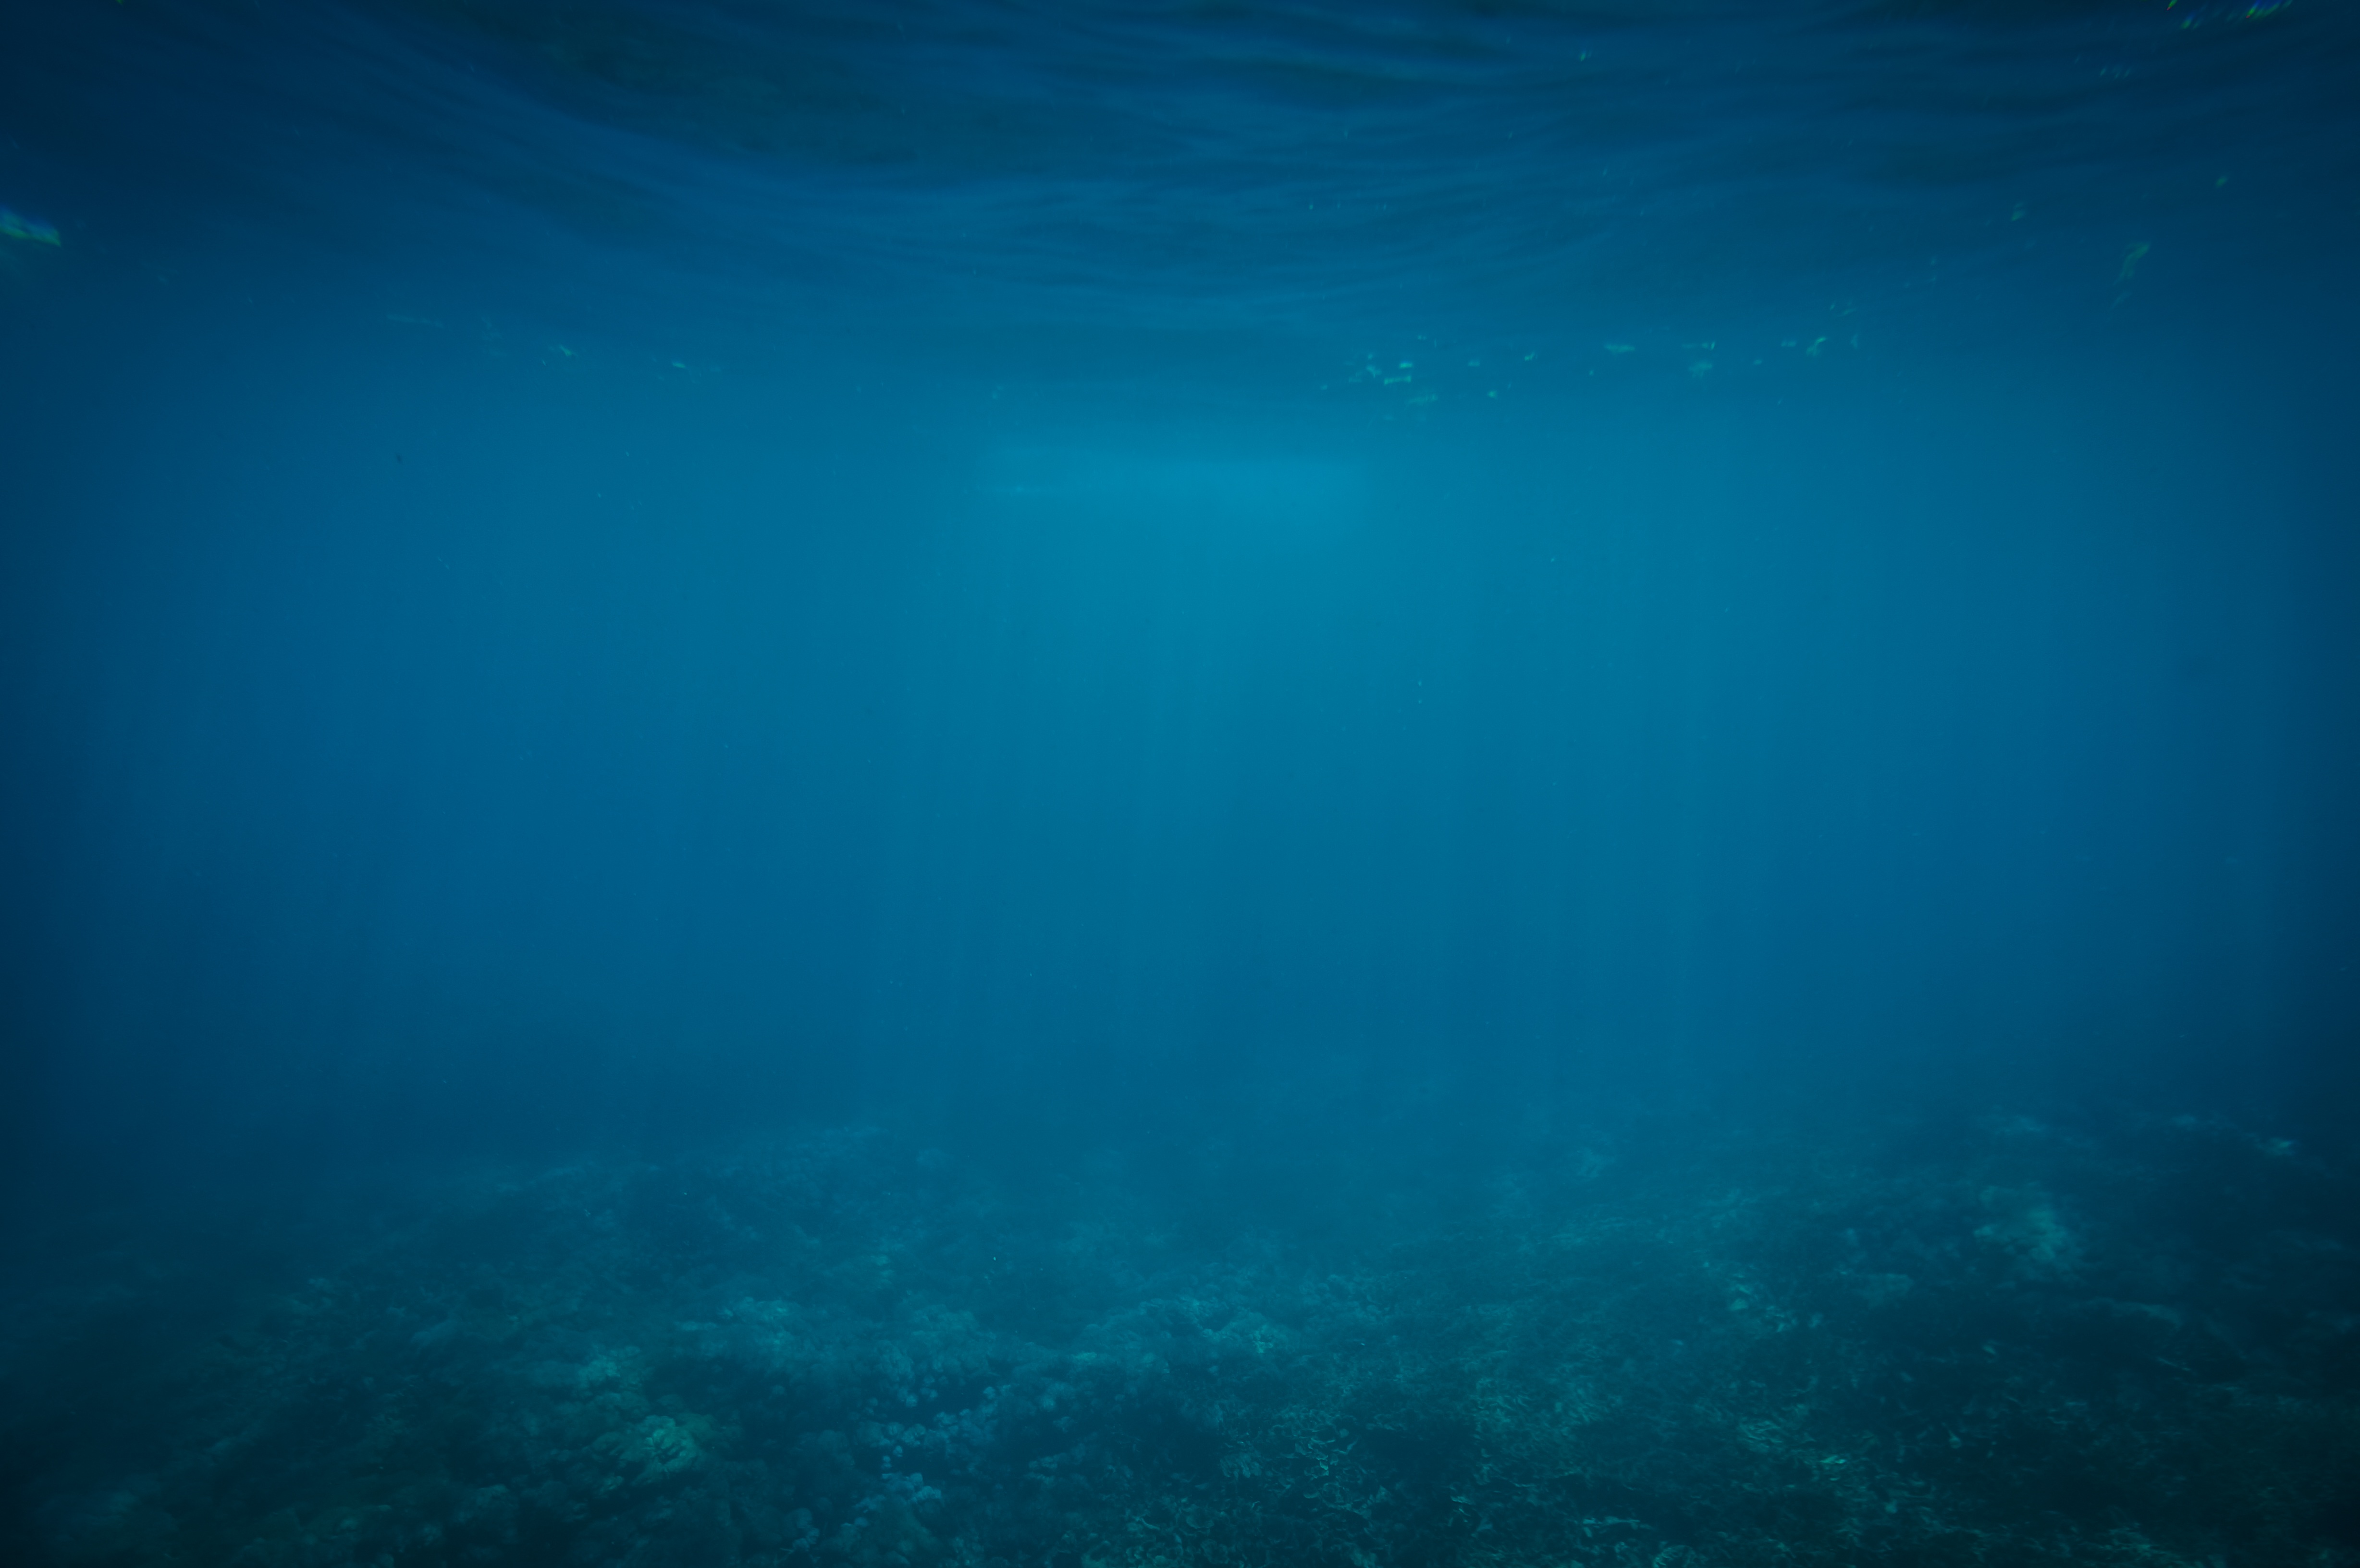
sea, water, nature, ocean, diving, underwater, blue, aquatic, reef, aqua, turquoise, deep, marine, marine biology